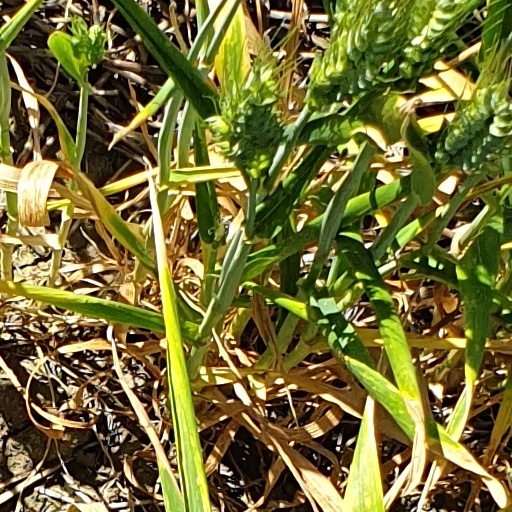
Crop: wheat